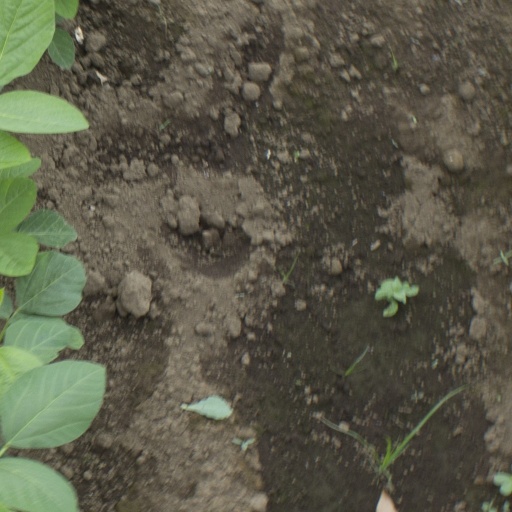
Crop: soybean